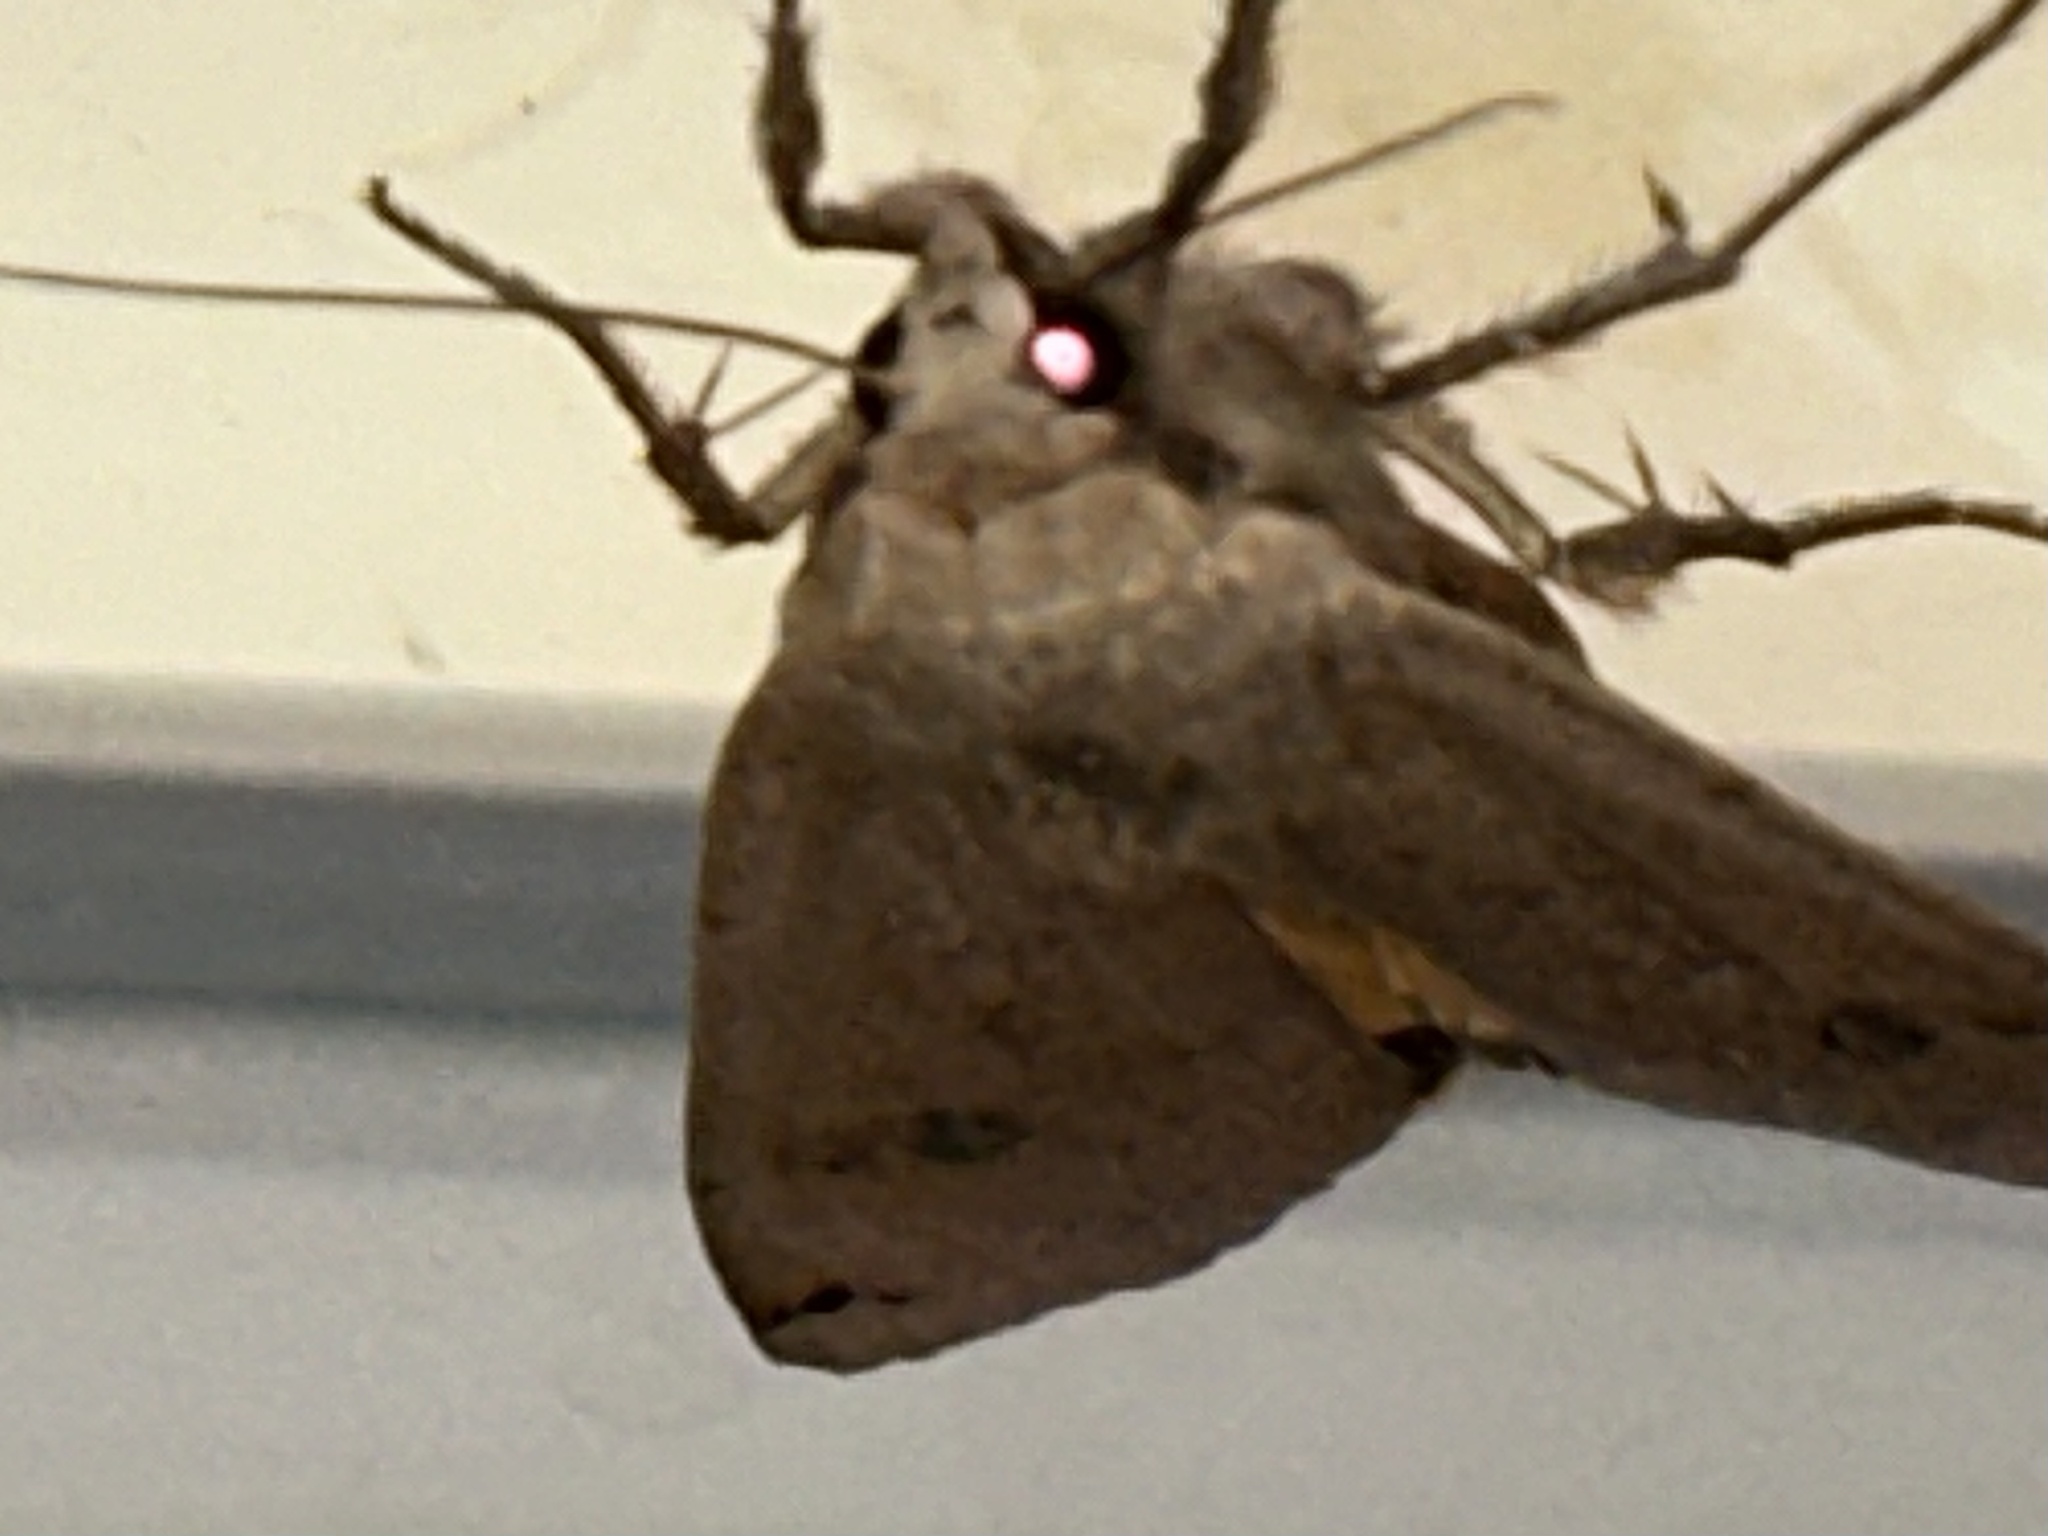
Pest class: cutworms